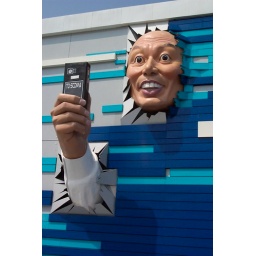
Breaking News: Bald Chinese man bursts through building in failed mobile phone theft